Romans 8

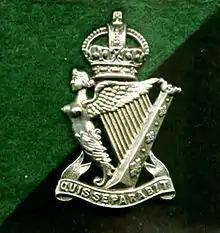
The text on the cap badge of the Royal Ulster Rifles

The first part of verse 35, either in its full form (Latin: ) or shortened as , is often used as a motto. The list of "hardship (KJV: 'tribulation')[...] or sword" recalls the real afflictions that the people of Israel experienced in history, as summarized in the quote in verse 36.